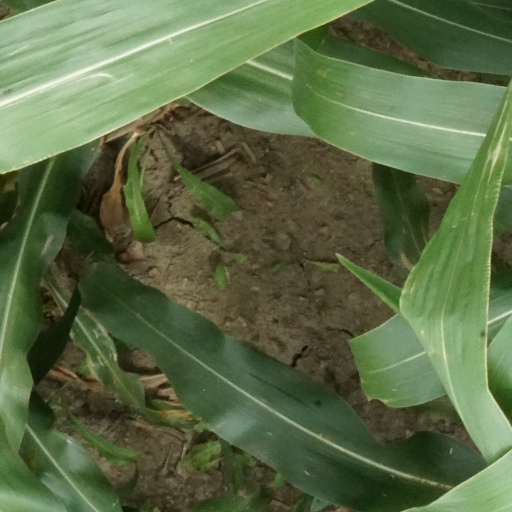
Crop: maize; corn